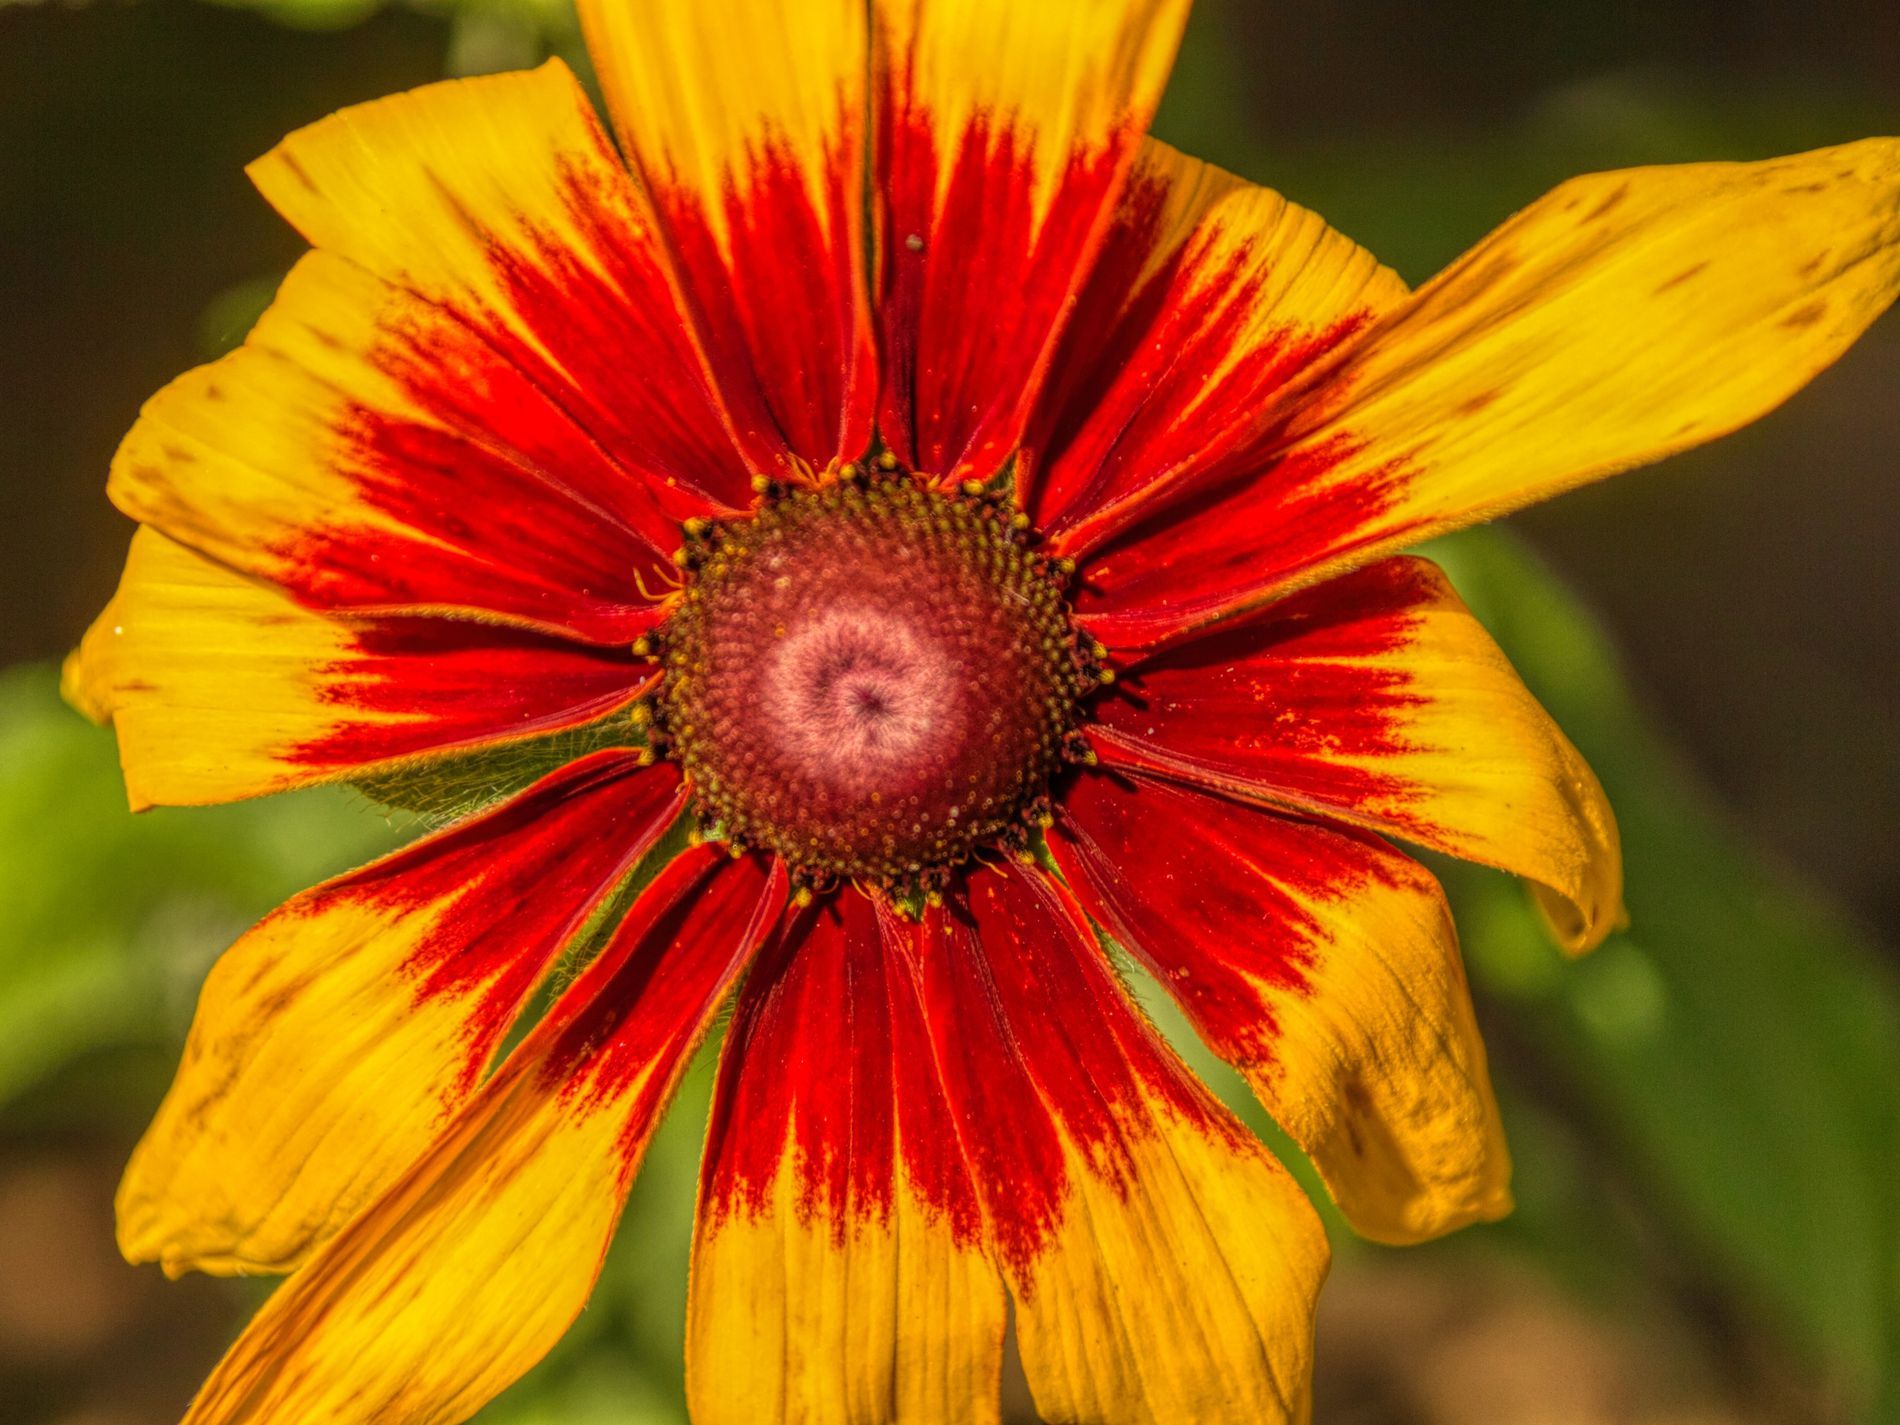
Gaillardia " The Blanket Flower"
a colorful gaillardia flower banded in combinations of red with yellow, its petals are with an interesting tubular shape, with a blurred background
Shot at a close shot, this photograph captures the beauty of the gaillardia flower, also known as the blanket flower, the combination of yellow and red gives a contrast, and the blurred background gives a mysterious effect of what is really behind the flower and focusing only on the flower
Labels: Daisy, Flower, Plant, Pollen, Petal, Sunflower, Treasure Flower, Anemone, Anther, Background
Camera:  Canon EOS 700D
Lens: 18.0 - 200.0 mm
Aperture: F5.6
Exposure: 1/1000 sec
ISO: 200
Focal length: 84.0 mm